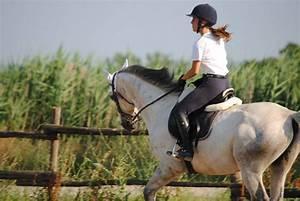
horse